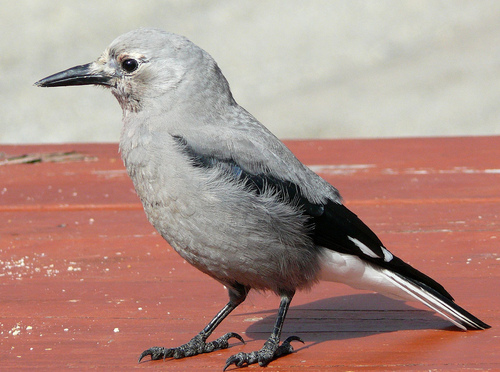
a gray bird with black wings, beak and tail, and having bright white abdomen, vent and undertail coverts.
this is a grey bird with a black wing and a large black beak.
a small bird with a black and white rectrices , with brown covering the rest of its body."
a fluffy grey bird with black secondaris and a long black straight bill.
a small bird with bright black and white tail feathers contrasted with a grey body, and a long sharp beak that curves down.
a grayish white bird with black and white tail feathers
this bird is gray and black in color, with a black beak.
mostly white bird with a long slightly curved black beak, and a white and black rectrices.
a small bird with gray plumage, white and black tail, and black feet.
this grey bird has black and white tail feathers and a black beak.
Species: Clark Nutcracker